Narcisse Girard

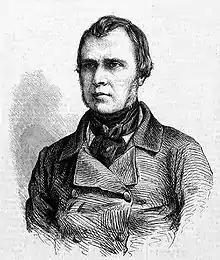

Narcisse Girard (28 January 179716 January 1860) was a French violinist, conductor and composer.